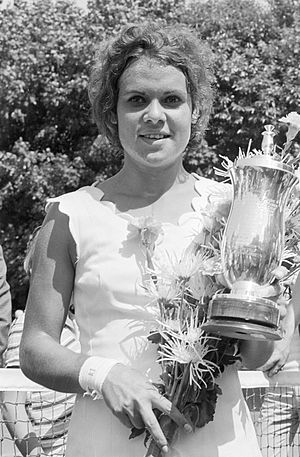
Australian Open-mesterskabet i damesingle / Vindere og finalister
Evonne Goolagong afløste Court som mester i 1974 og vandt i alt fire damesinglemesterskaber i Melbourne.
Evonne Goolagong
Australian Open-mesterskabet i damesingle er en tennisturnering, der afholdes én gang årligt som en del af Australian Open. Turneringen spilles på hardcourt-baner af typen Plexicushion og afvikles i Melbourne Park i Melbourne, Australien. Australian Open spilles over to uger fra midten af januar og har siden 1987 været den første af de fire grand slam-turneringer i kalenderåret.